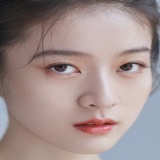
diễn viên Trương Tuyết Nghênh